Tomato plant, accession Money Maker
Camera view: bottom (45 deg); turntable rotation: 150 degrees
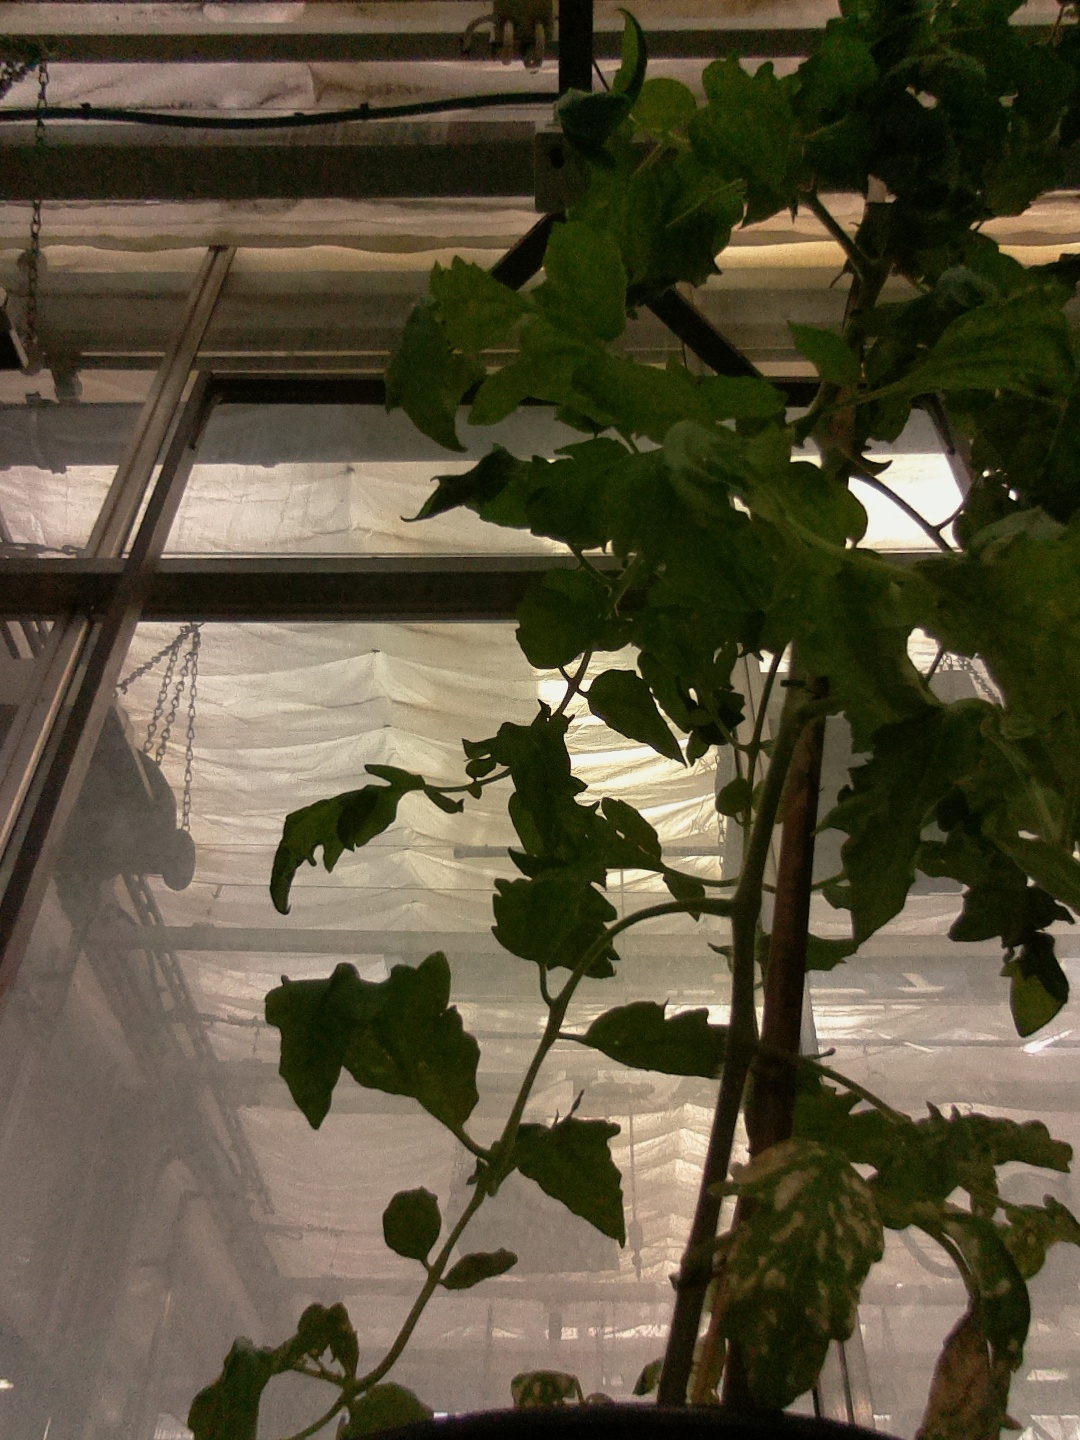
BBCH growth stage 61: 10%-20% of flowers open